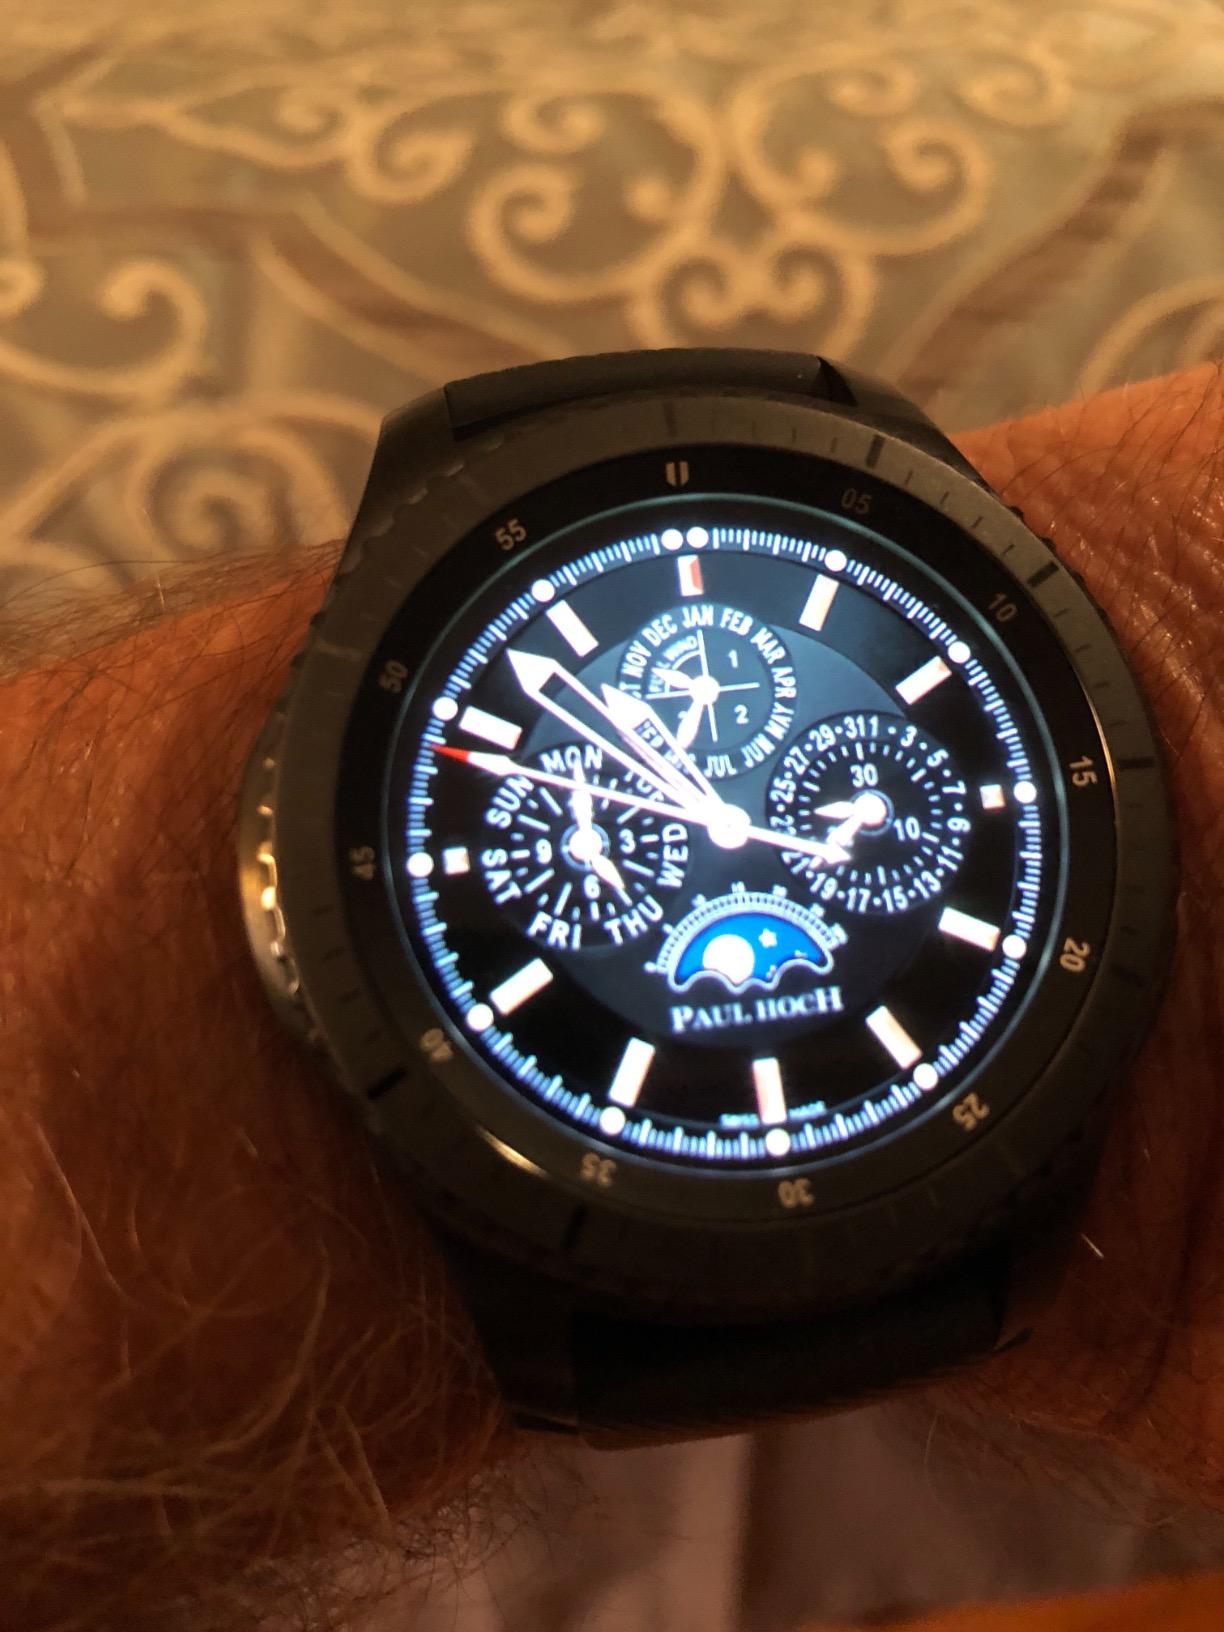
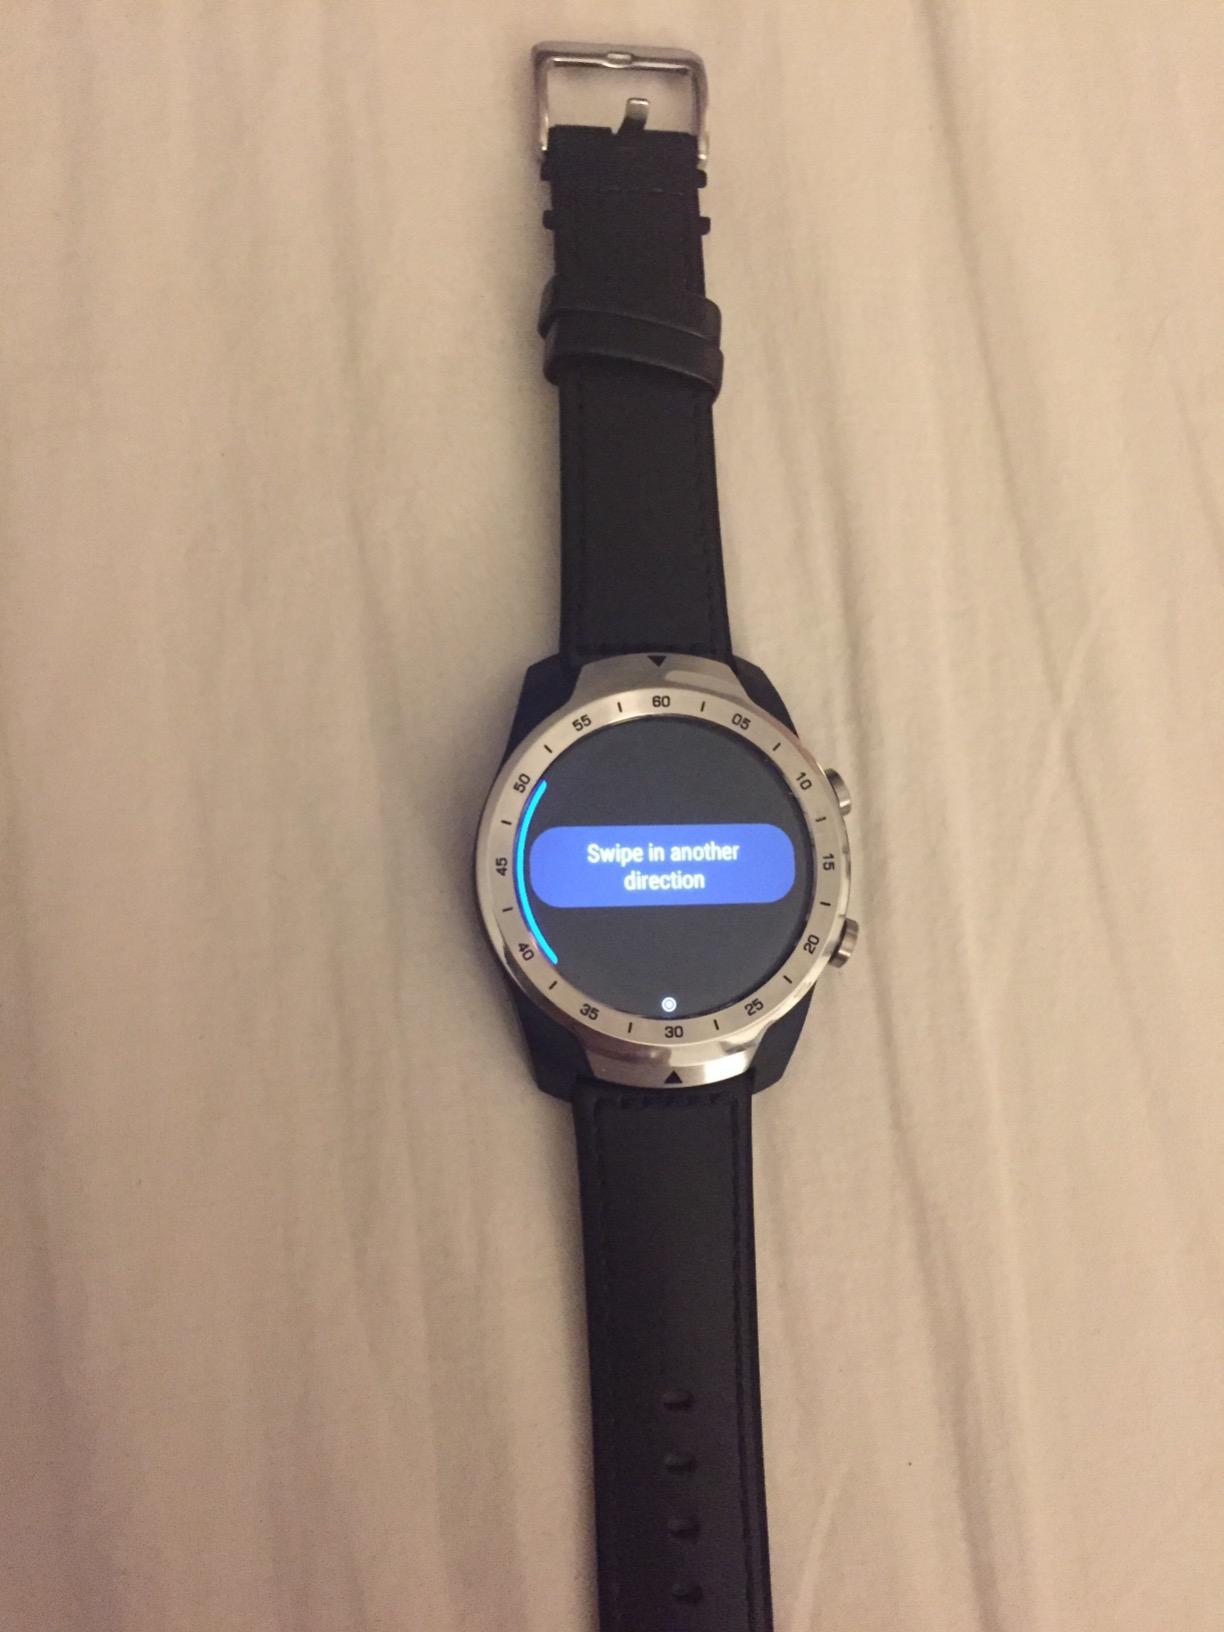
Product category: smartwatch
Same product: no